Otis Davis

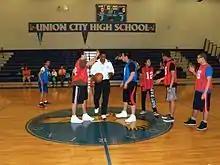
Davis refereeing the Family Fun Fest, an athletic event for special needs children

In 2012, Davis was working as a verification officer at Union City High School, mentoring students. He was also co-founder and, in 2012, president of the Tri-States Olympic Alumni Association, a member of the University of Oregon Hall of Fame and the New Jersey Sports Writers' Halls of Fame.